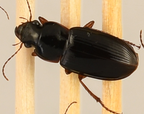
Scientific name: Harpalus paratus
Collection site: North Sterling NEON (STER), plot STER_033